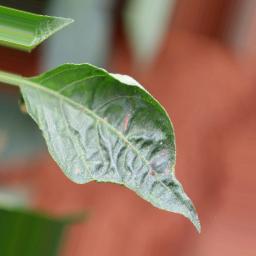
Label: mites_and_trips